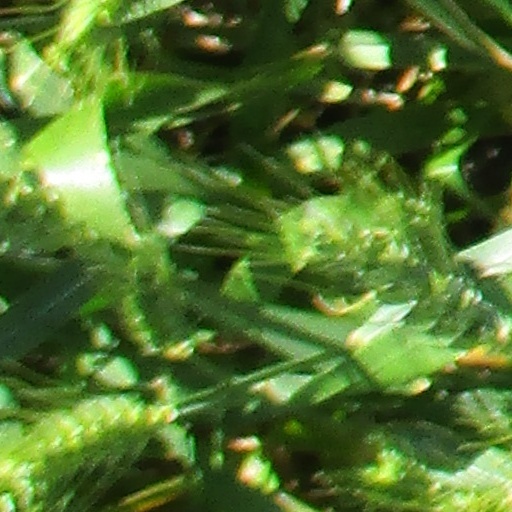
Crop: wheat